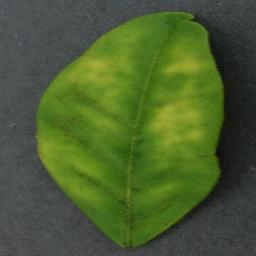
Label: Orange___Haunglongbing_(Citrus_greening)